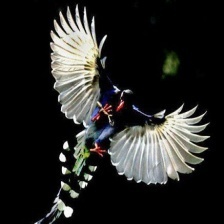
Species: TAIWAN MAGPIE
Scientific name: UROCISSA CAERULEA
ImageNet parent category: magpie